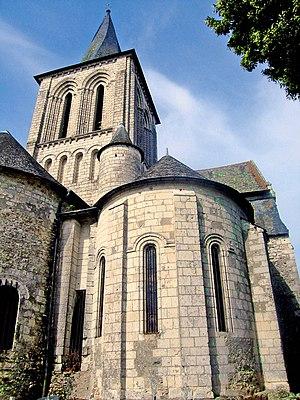
12è 13è siècle This building is classé au titre des Monuments Historiques. It is indexed in the Base Mérimée, a database of architectural heritage maintained by the French Ministry of Culture,
La liste des églises de Maine-et-Loire recense de la manière la plus complète possible les églises, cathédrale et basiliques situées dans le département français de Maine-et-Loire.